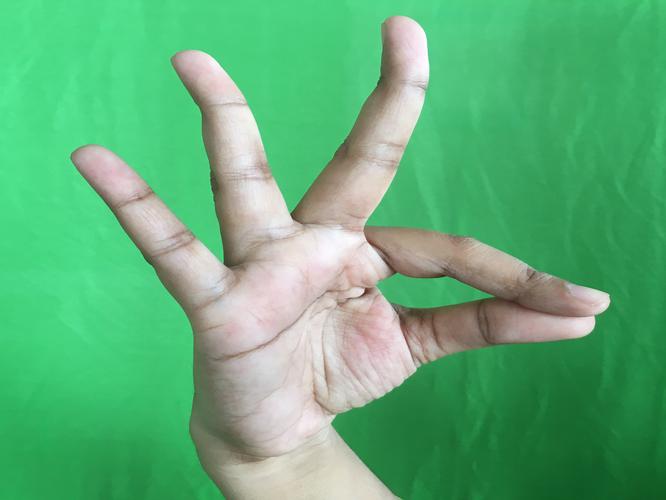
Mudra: Hamsasyam
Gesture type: single_hand